Brandish (video game)

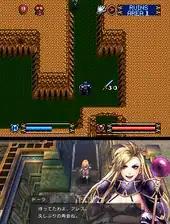
A comparison montage of gameplay screenshots from the SNES version (above) and the PSP remake (below).

"Brandish: The Dark Revenant" is a 3D remake of "Brandish" developed by Nihon Falcom for the PlayStation Portable. It was released in Japan in 2009 and worldwide by Xseed Games in 2015.